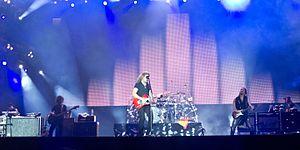
Maná est un groupe de rock alternatif mexicain, originaire de Guadalajara. Il est formé en 1980 sous le nom Sombrero Verde. Il est composé de Fernando « Fher » Olvera au chant, d'Alex « El Animal » Gonzalez à la batterie, de Sergio Vallin à la guitare et de Juan Calleros à la basse. Le groupe compte plus de 40 millions d'albums vendus dans le monde, ce qui en fait le groupe le mieux vendus de tous les temps. Le style musical est largement influencé par le rock voire le hard rock, la pop, la calypso et fortement marqué par le reggae.